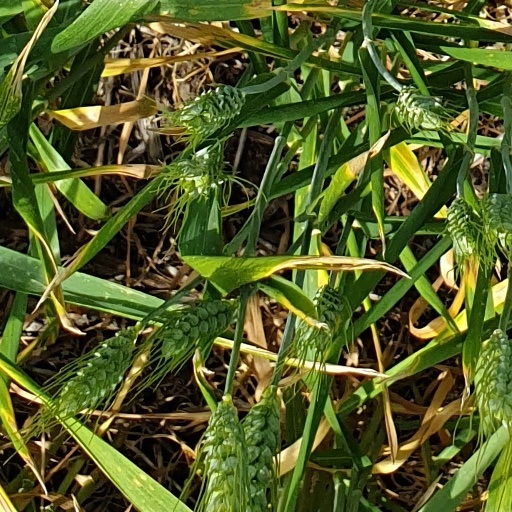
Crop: wheat